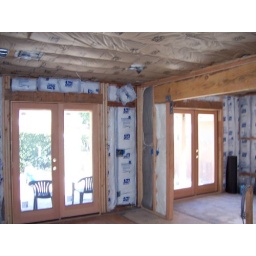
French doors now installed in dining room and kitchen